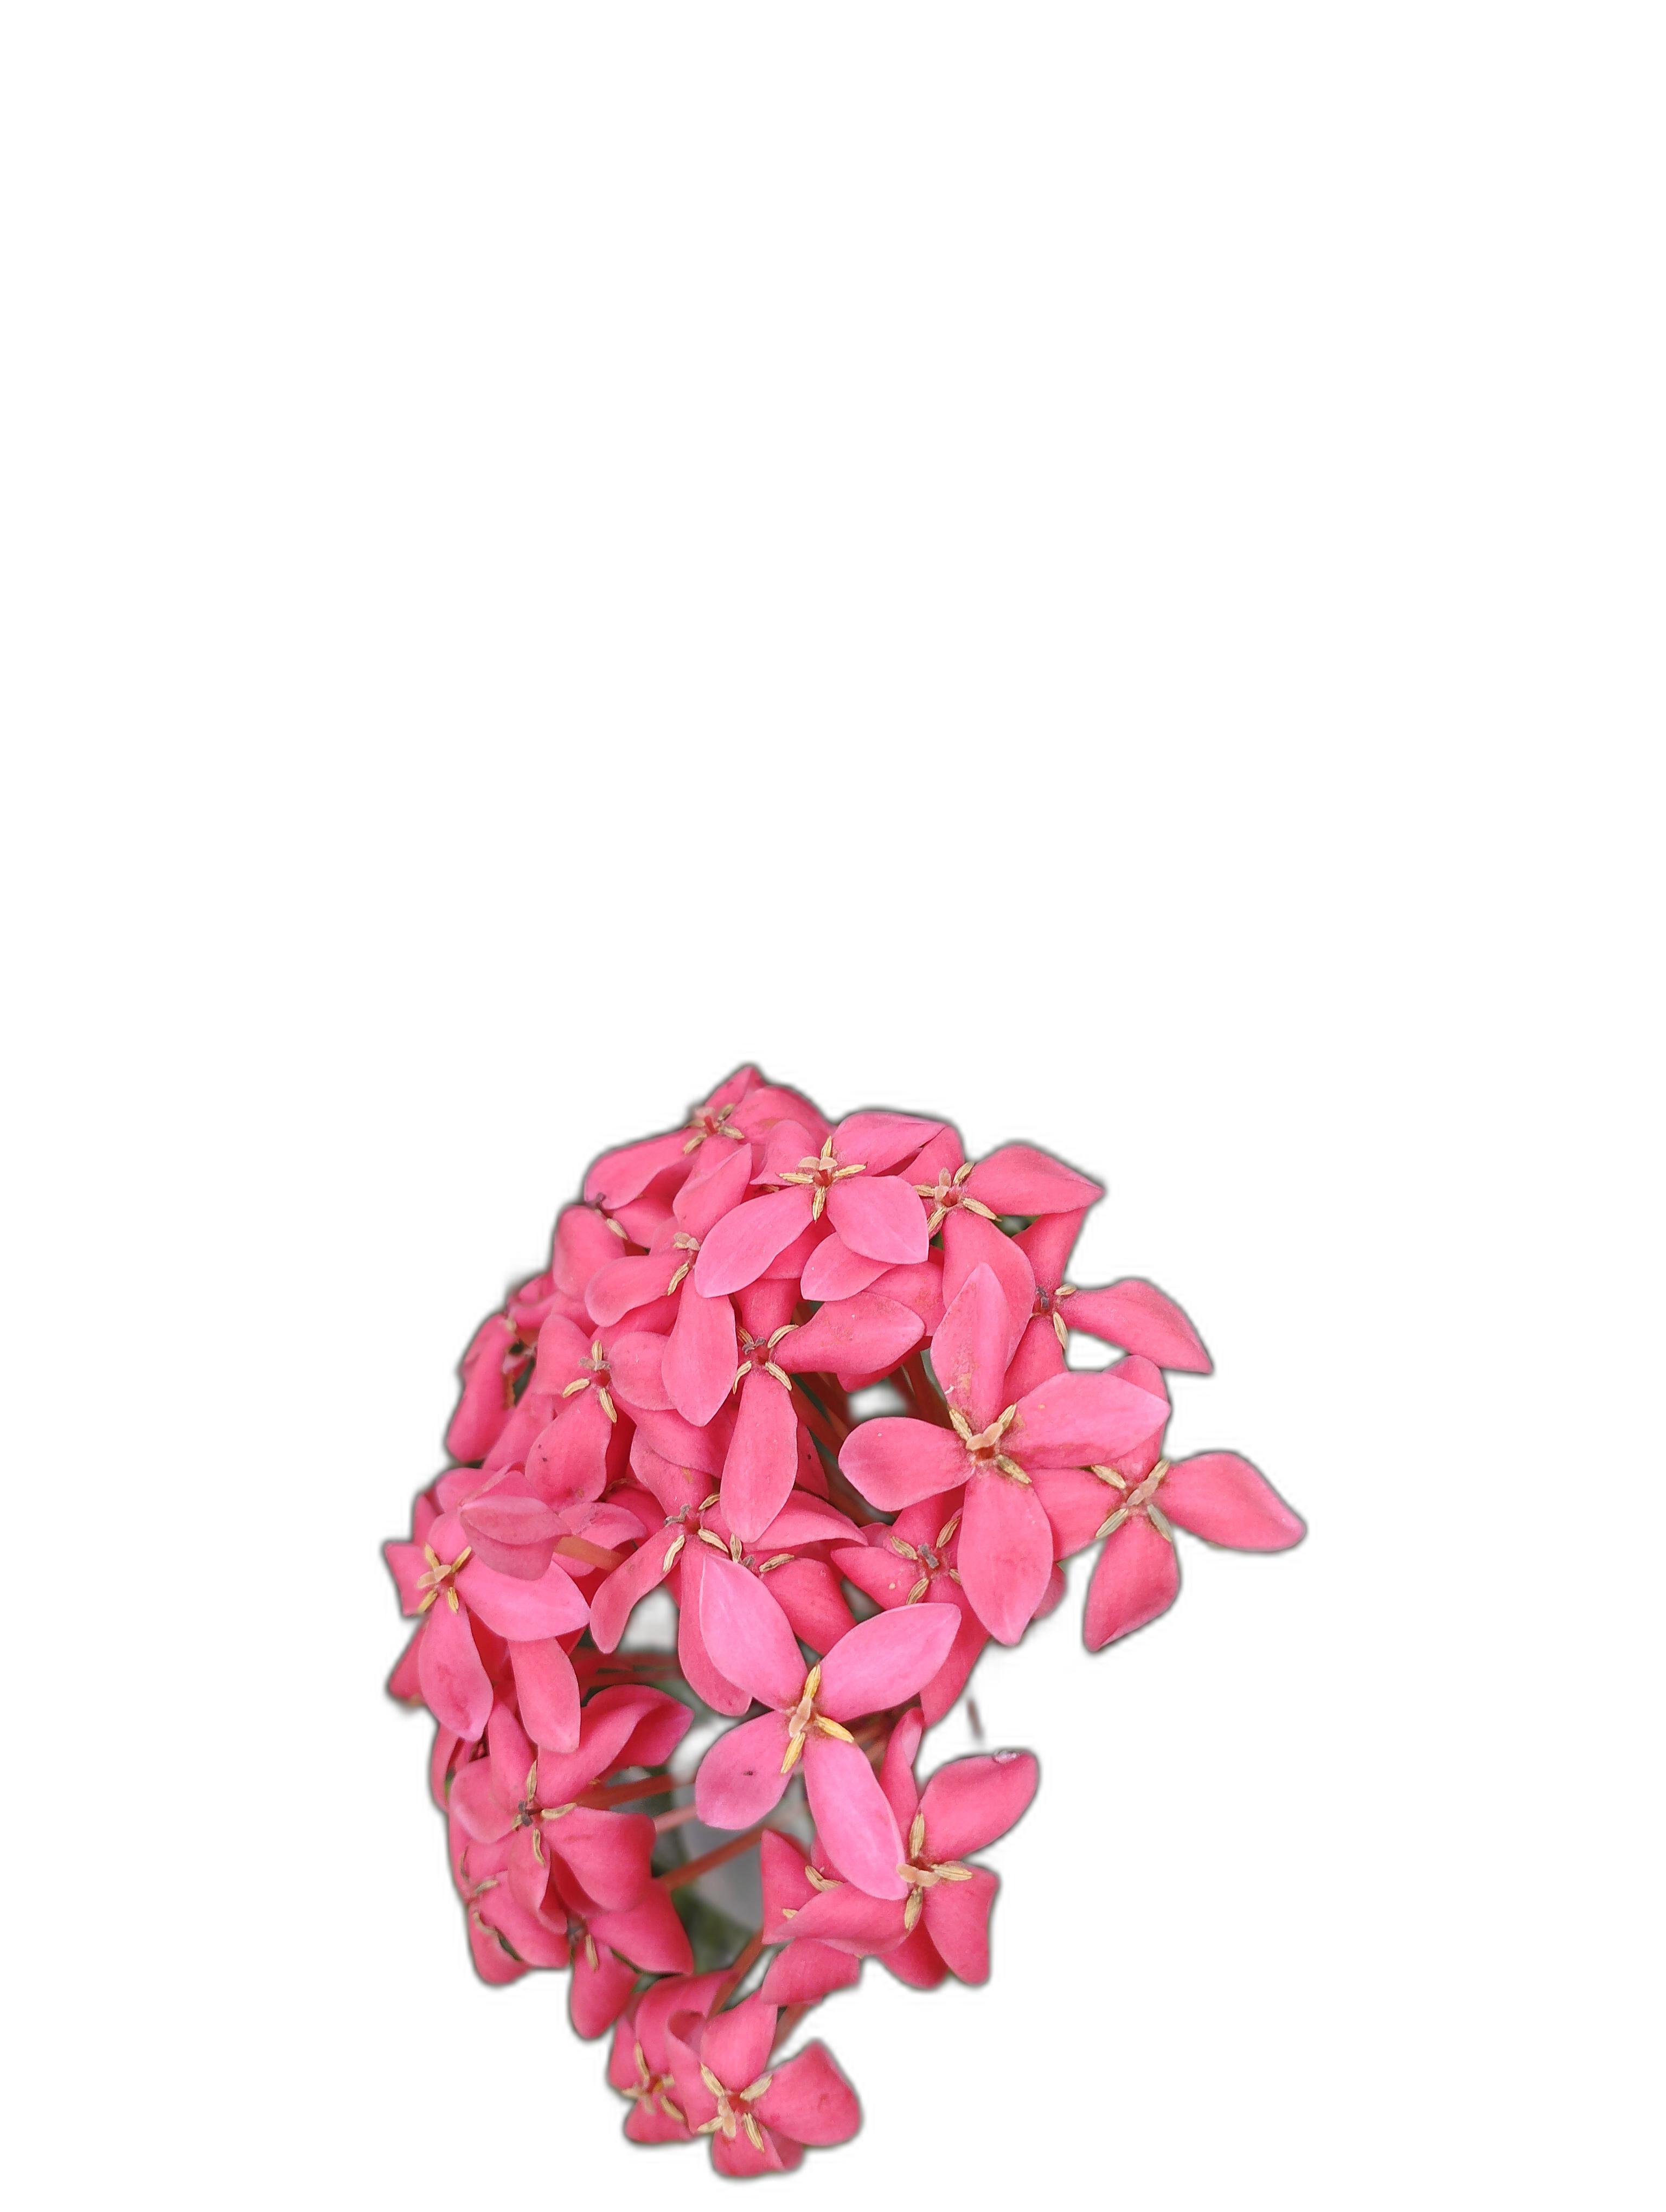
Label: Jungle geranium